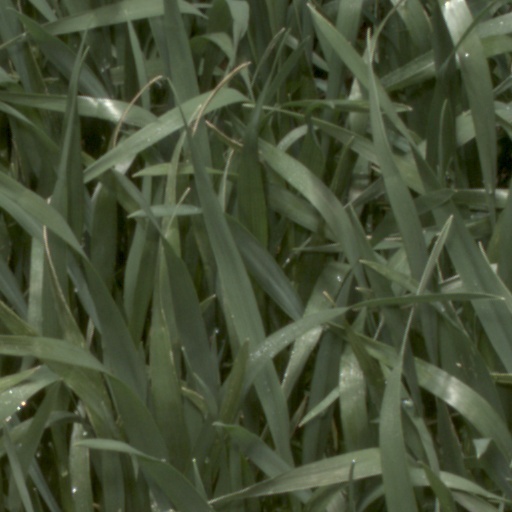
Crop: wheat